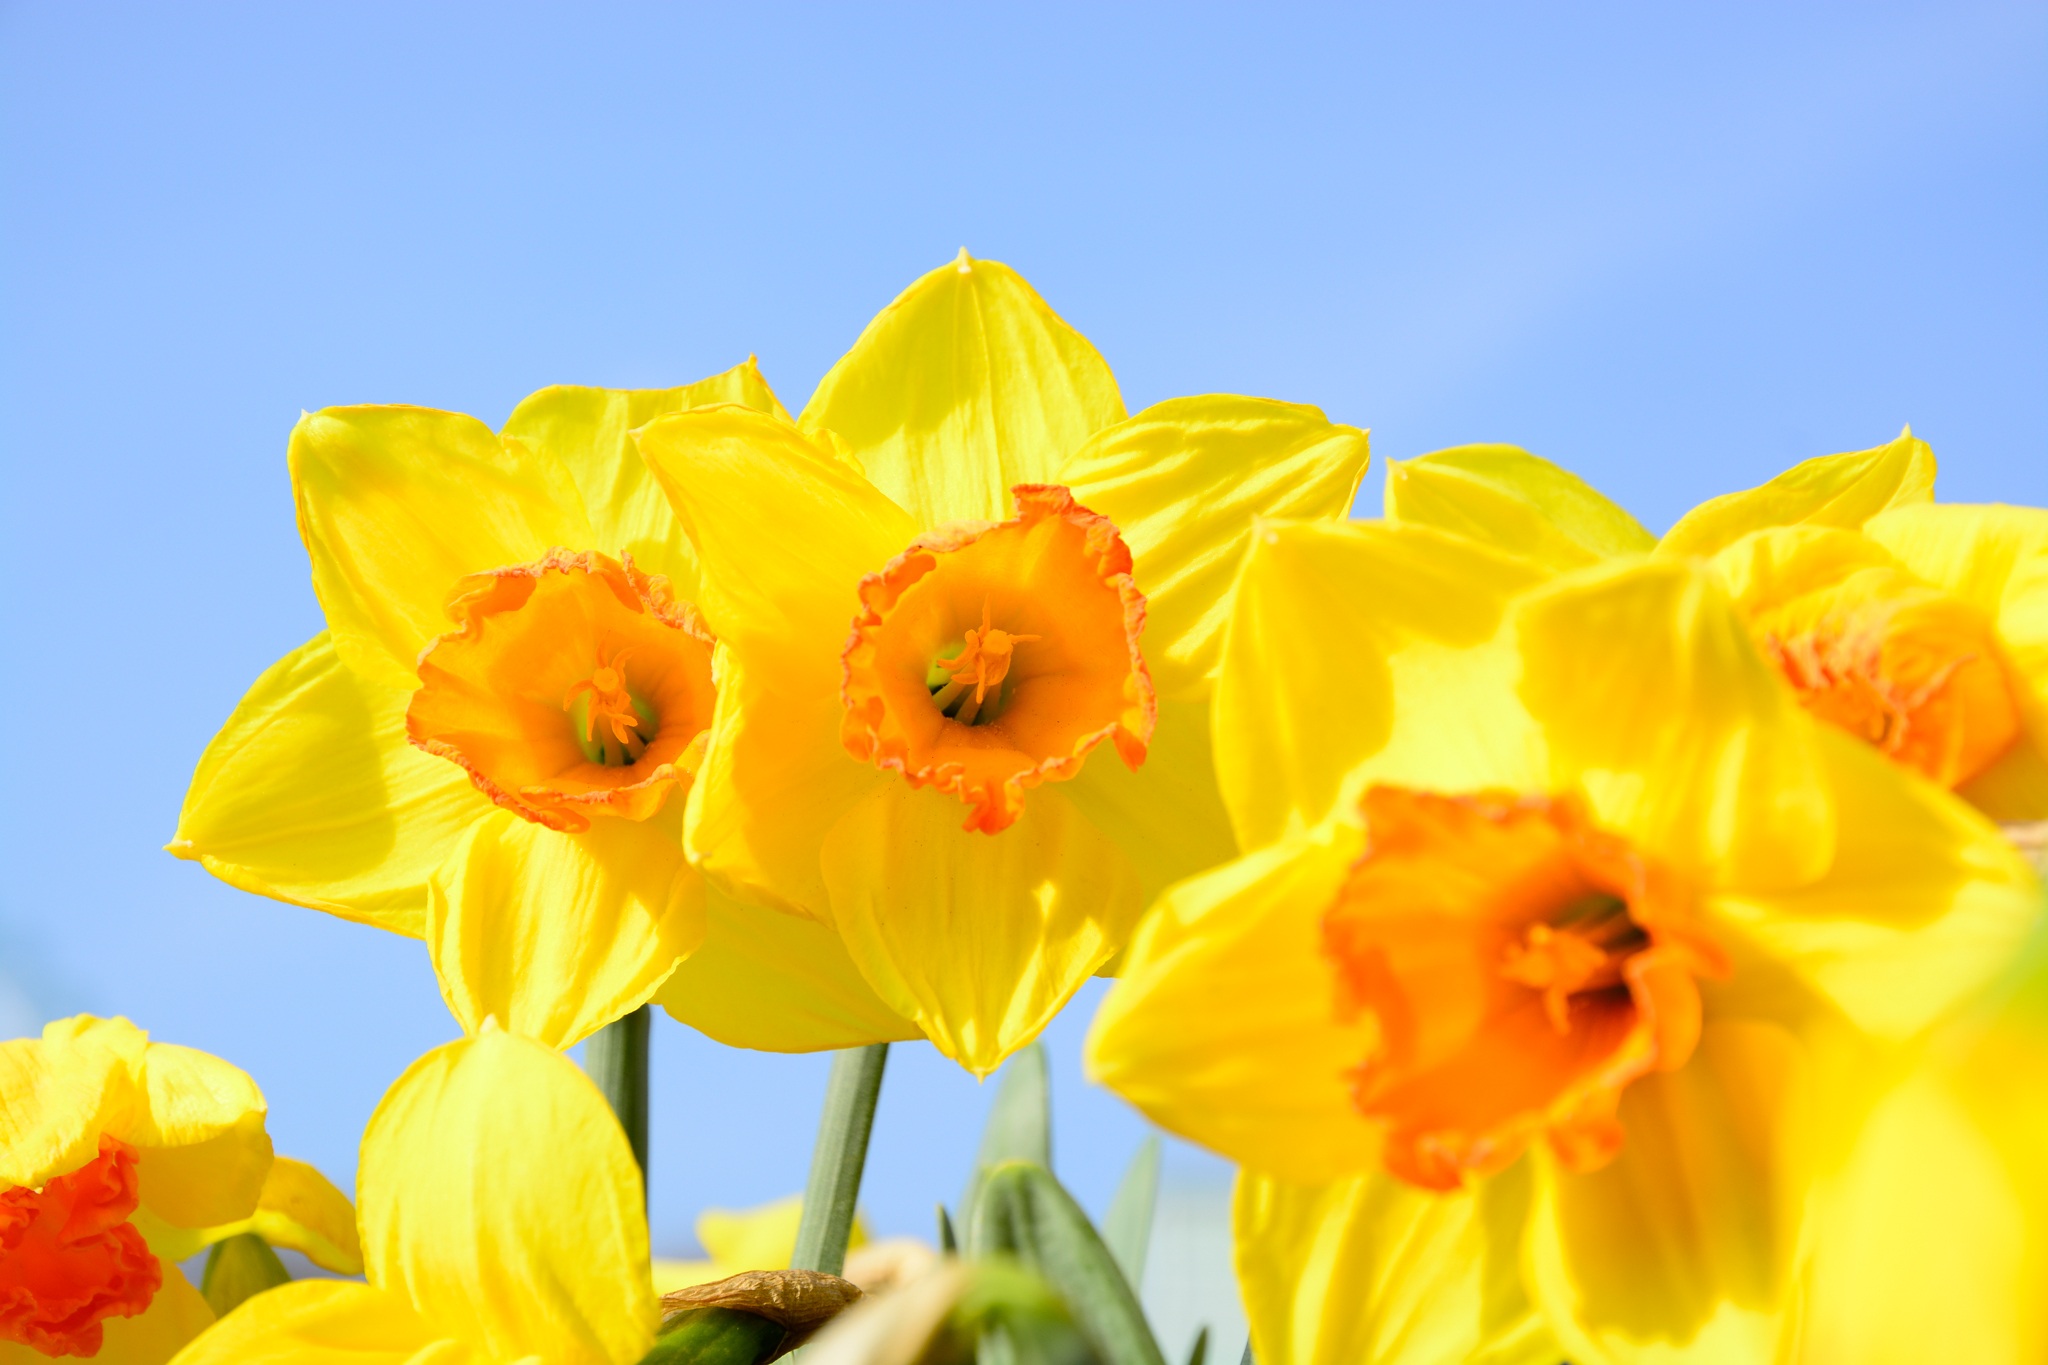
blossom, plant, sky, flower, petal, summer, park, blue, yellow, garden, flora, bright, narcissus, shiny, yellow flowers, macro photography, flowering plant, plant stem, land plant